List of Houston Independent School District elementary schools

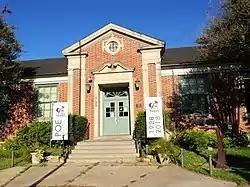
Poe Elementary School

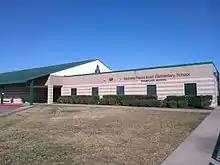
Barbara Bush Elementary School in Parkway Villages

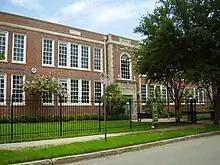
Harvard Elementary School

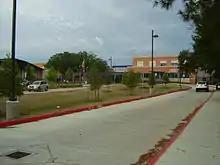
Lovett Elementary School in Meyerland

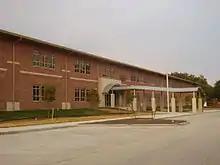
Horn Academy in Bellaire

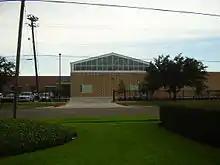
Cunningham Elementary School

This list includes Houston Independent School District schools that only house the elementary school level. For other schools (including K-8 schools which were previously elementary only), see List of Houston Independent School District schools.